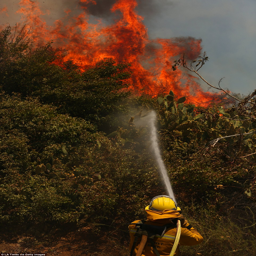
actor works to extinguish flames during a wildfire .